Albert Reich

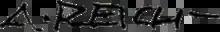
Albert Reich's signature

Albert Reich (January 14, 1881, Neumarkt in der Oberpfalz – April 12, 1942, Munich), was a German painter, graphic designer, draftsman and illustrator. During the First World War, he was attached as a war painter to the Alpenkorps. After the war, he joined the Nazi Party and contributed to its propaganda with paintings.